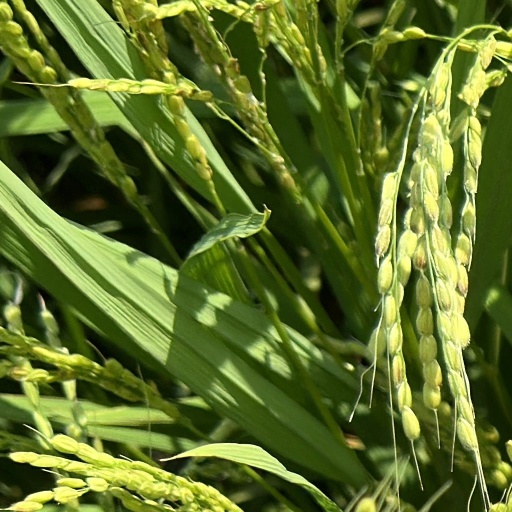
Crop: rice